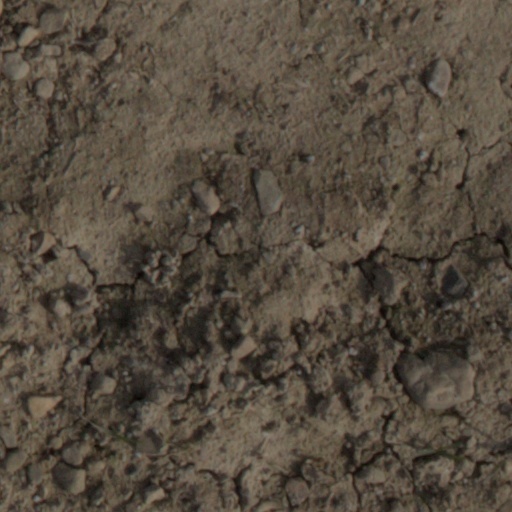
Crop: wheat